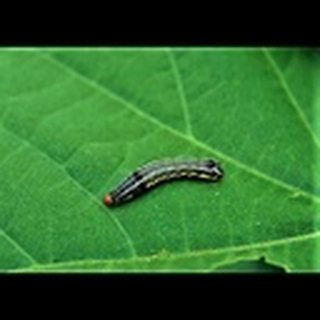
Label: cotton_army_worm